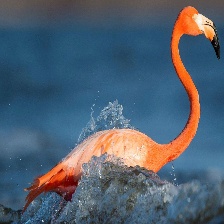
Species: AMERICAN FLAMINGO
Scientific name: PHOENICOPTERUS RUBER